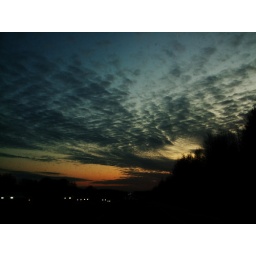
ocean in the sky